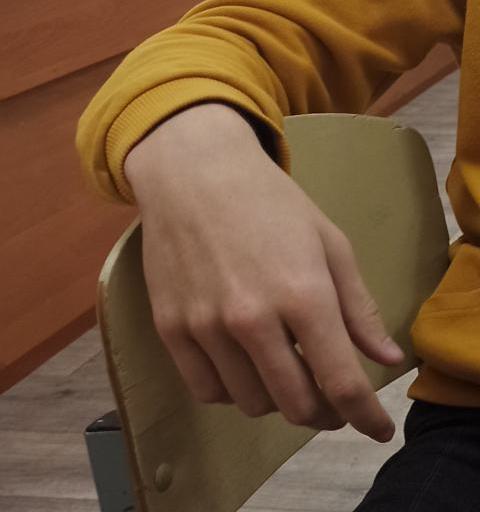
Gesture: no_gesture